Newlands Church

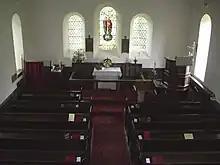
Interior from the Gallery

At the east end of the church is a reader's desk and pulpit which both date to 1610. The sandstone and wood lectern dates to 1937. The wooden top of the lectern can be removed to allow the sandstone plinth to be used as a baptismal font.